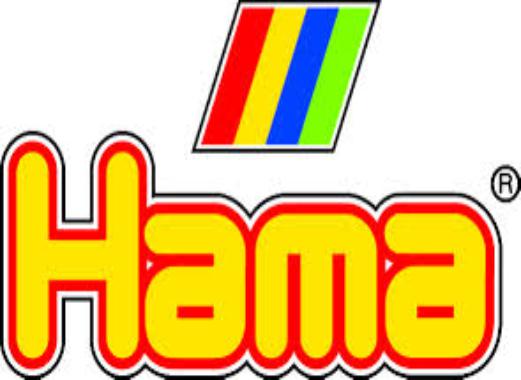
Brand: Hama
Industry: Electronic